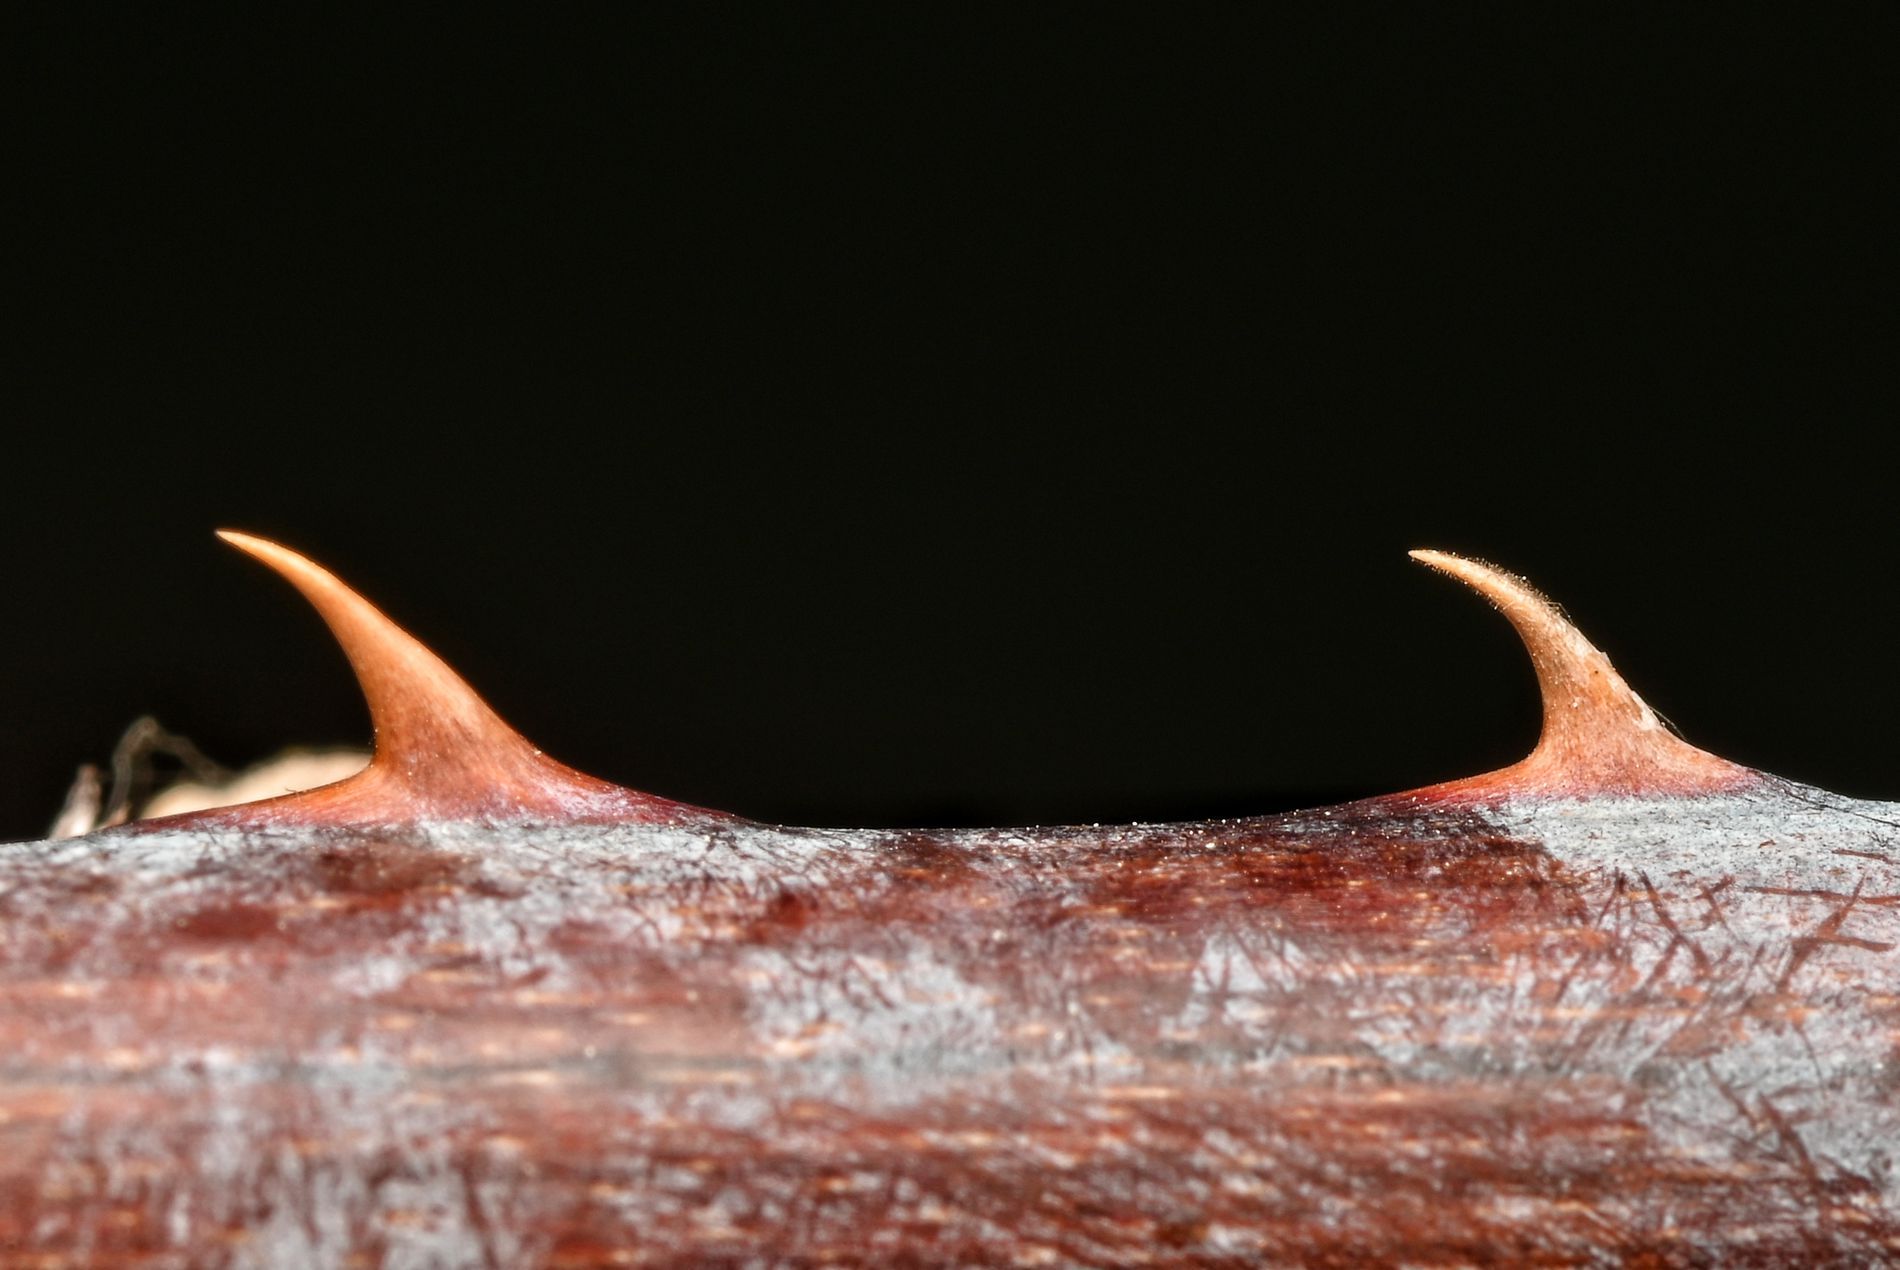
Thorny Stem
A thorny stem likely from a plant (Crown of Thorns) or (rose plant) covered in red and white colors. A completely black background behind it makes the only focus on the spikes and the stem.
A close-up macro shot of a Thorny stem captures the details of the thorns and the texture of the stem with a black background making the focus on the main object,
Labels: Leaf, Plant, Antler, Nature, Night, Outdoors, Smoke Pipe, Aloe, Electronics, Hardware, Corrosion, Rust, Astronomy, Moon, Black Background
Camera: NIKON CORPORATION NIKON Z 50
Aperture: F29
Exposure: 1/200 sec
ISO: 100
Focal length: 90.0 mm